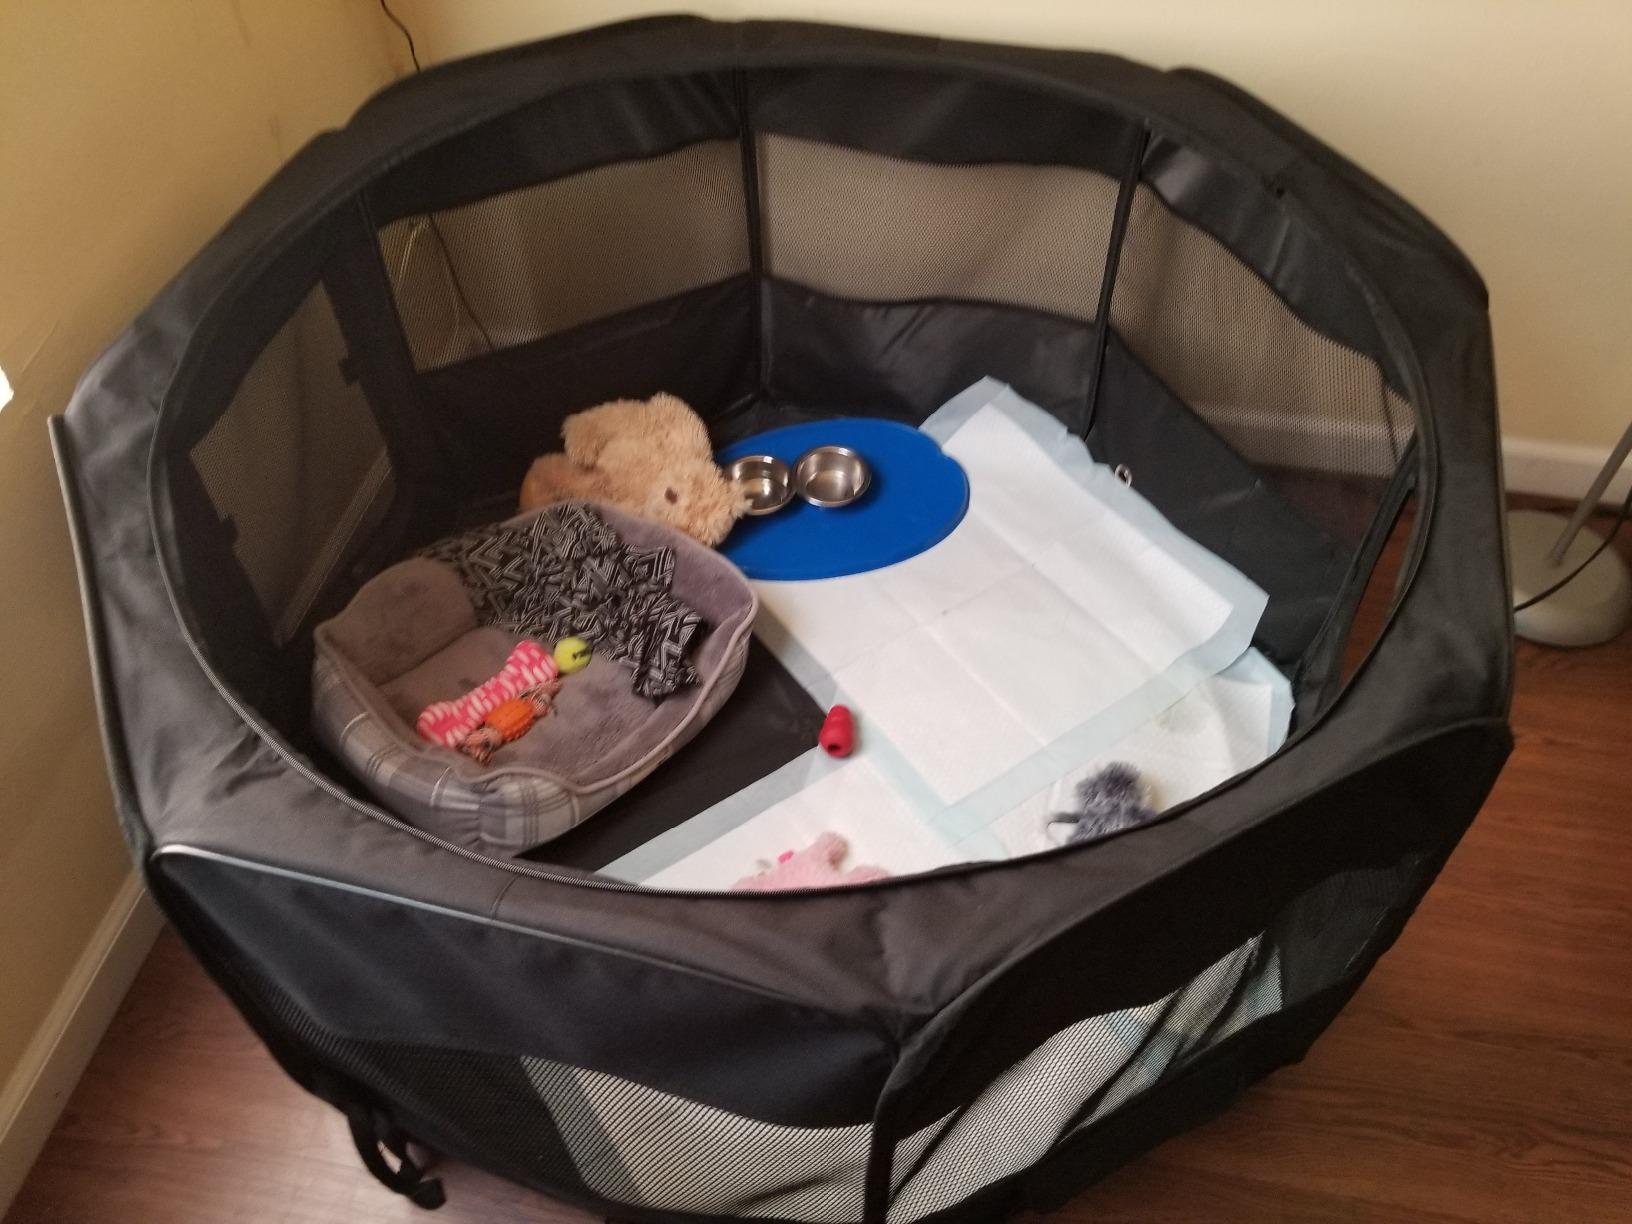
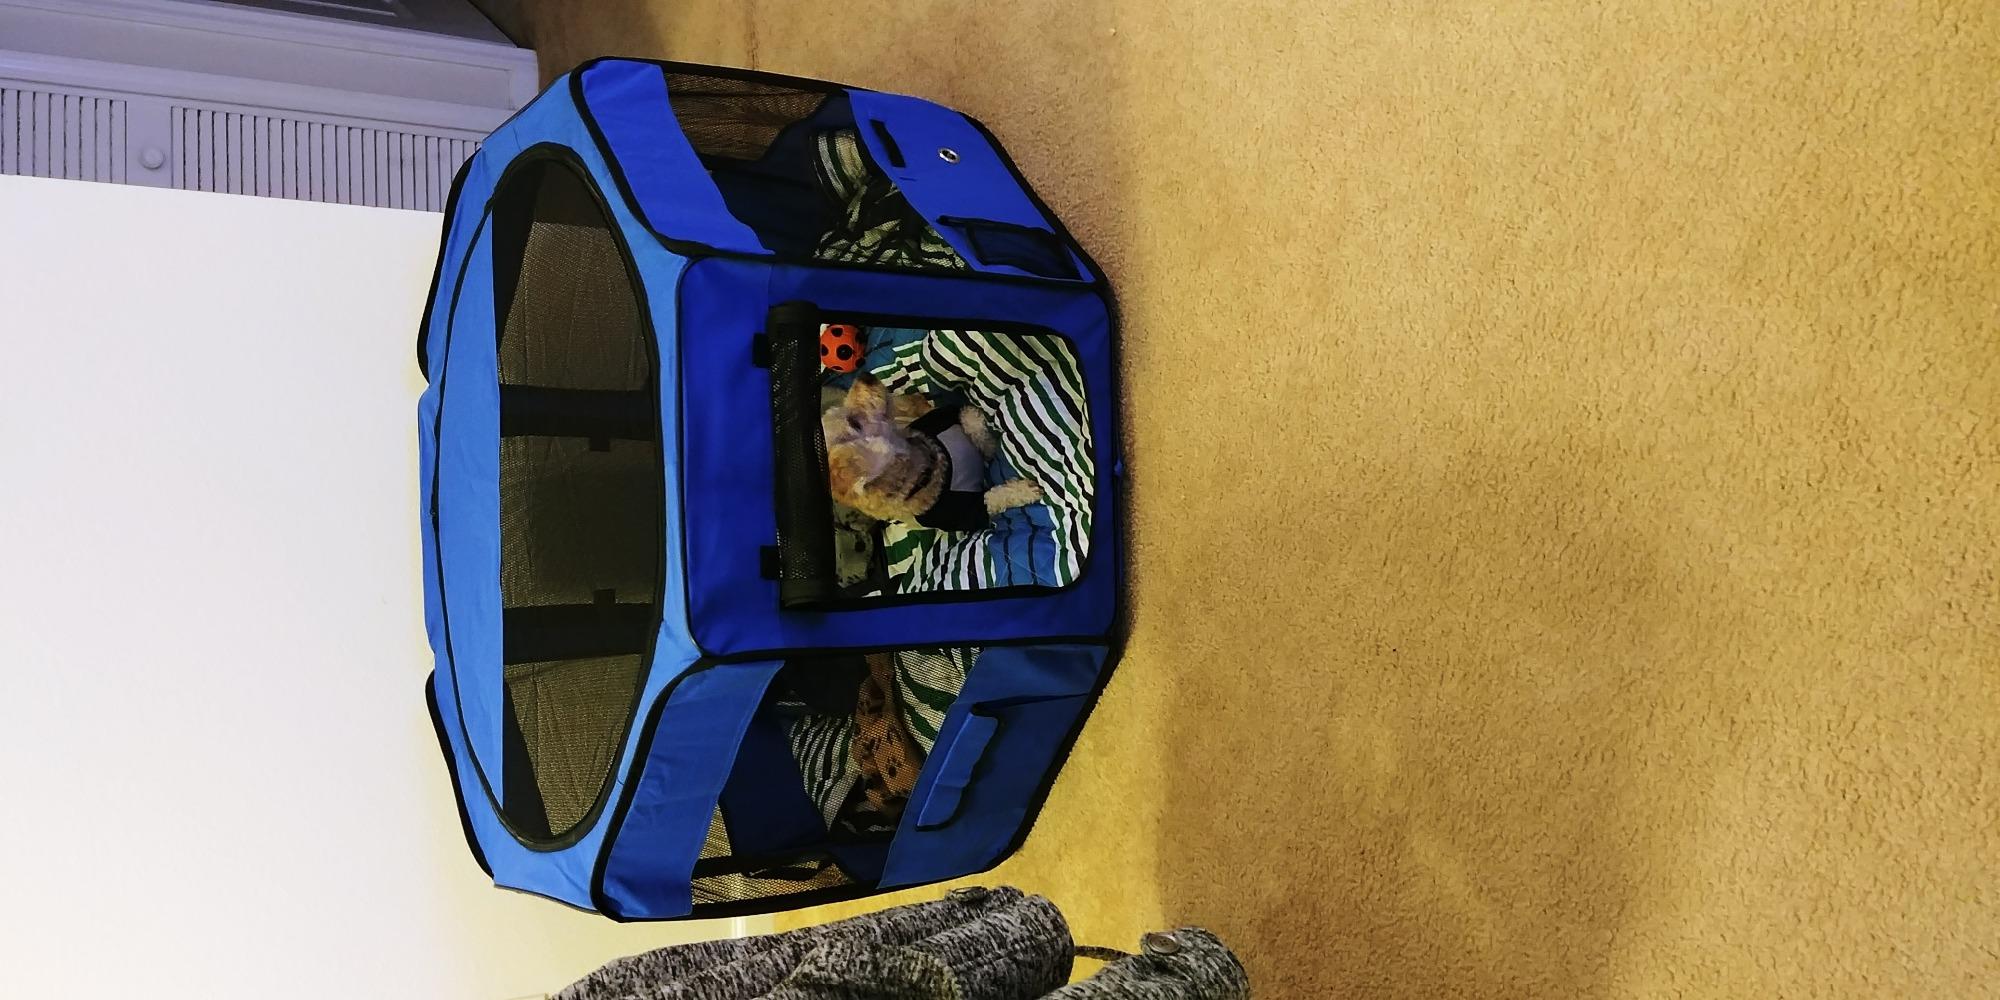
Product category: items_kennel
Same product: no